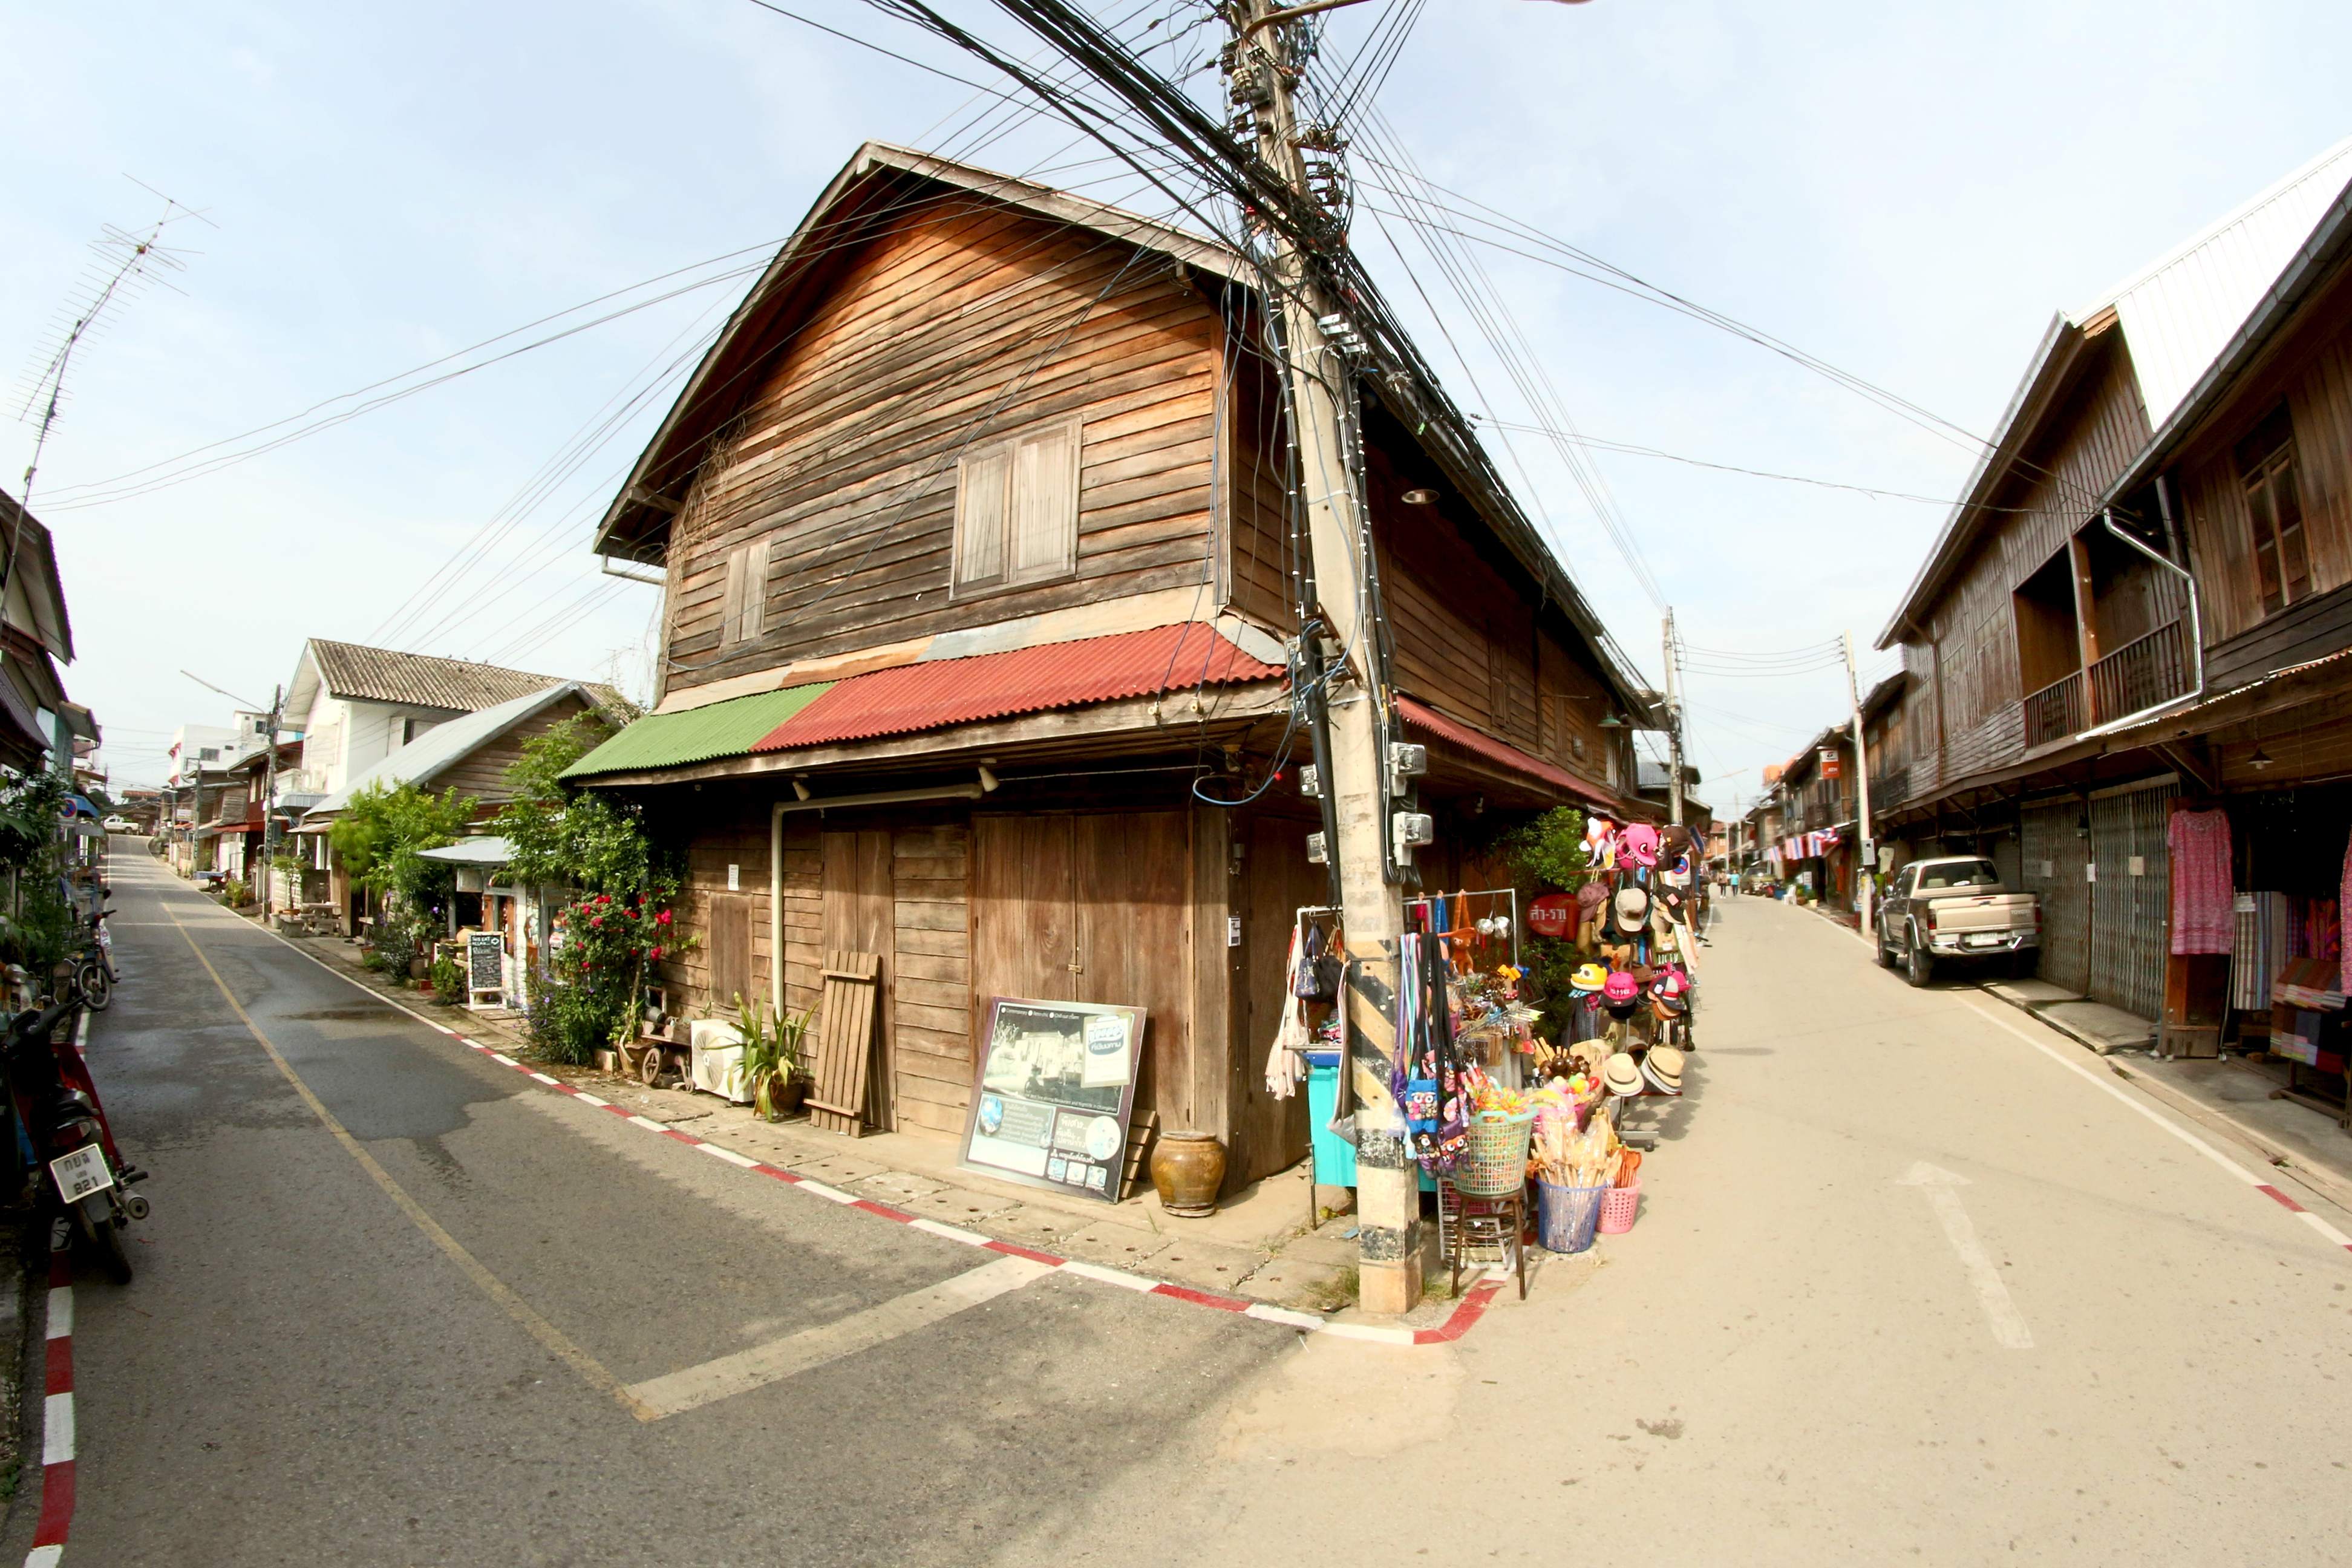
travel, khan, wood, old, tourism, house, local, road, town, background, tourist, wooden, retro, window, village, antique, view, river, wall, destination, rural, architecture, home, building, landscape, neighbourhood, residential area, street, city, facade, suburb, slum, sky